Ramiro III of León

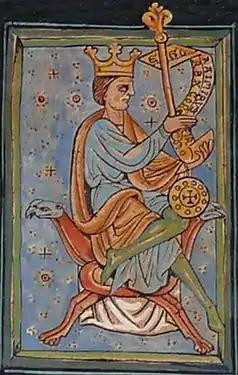
Ramiro III from the 12th-century "Libro de las Estampas"

Ramiro III ( 961 – 26 June 985), king of León (966–984), was the son of Sancho the Fat and his successor at the age of only five.